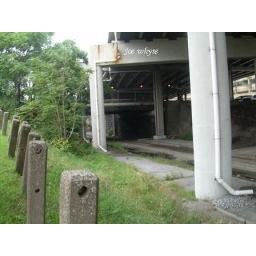
there was a dead dog on a hook under that bridge